Emma Danieli

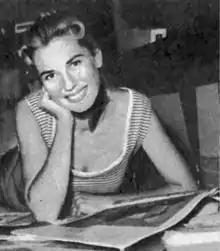
Danieli in 1956

Emma Danieli (born Emma Fretta; 14 October 1936 – 21 June 1998) was an Italian actress and television personality.